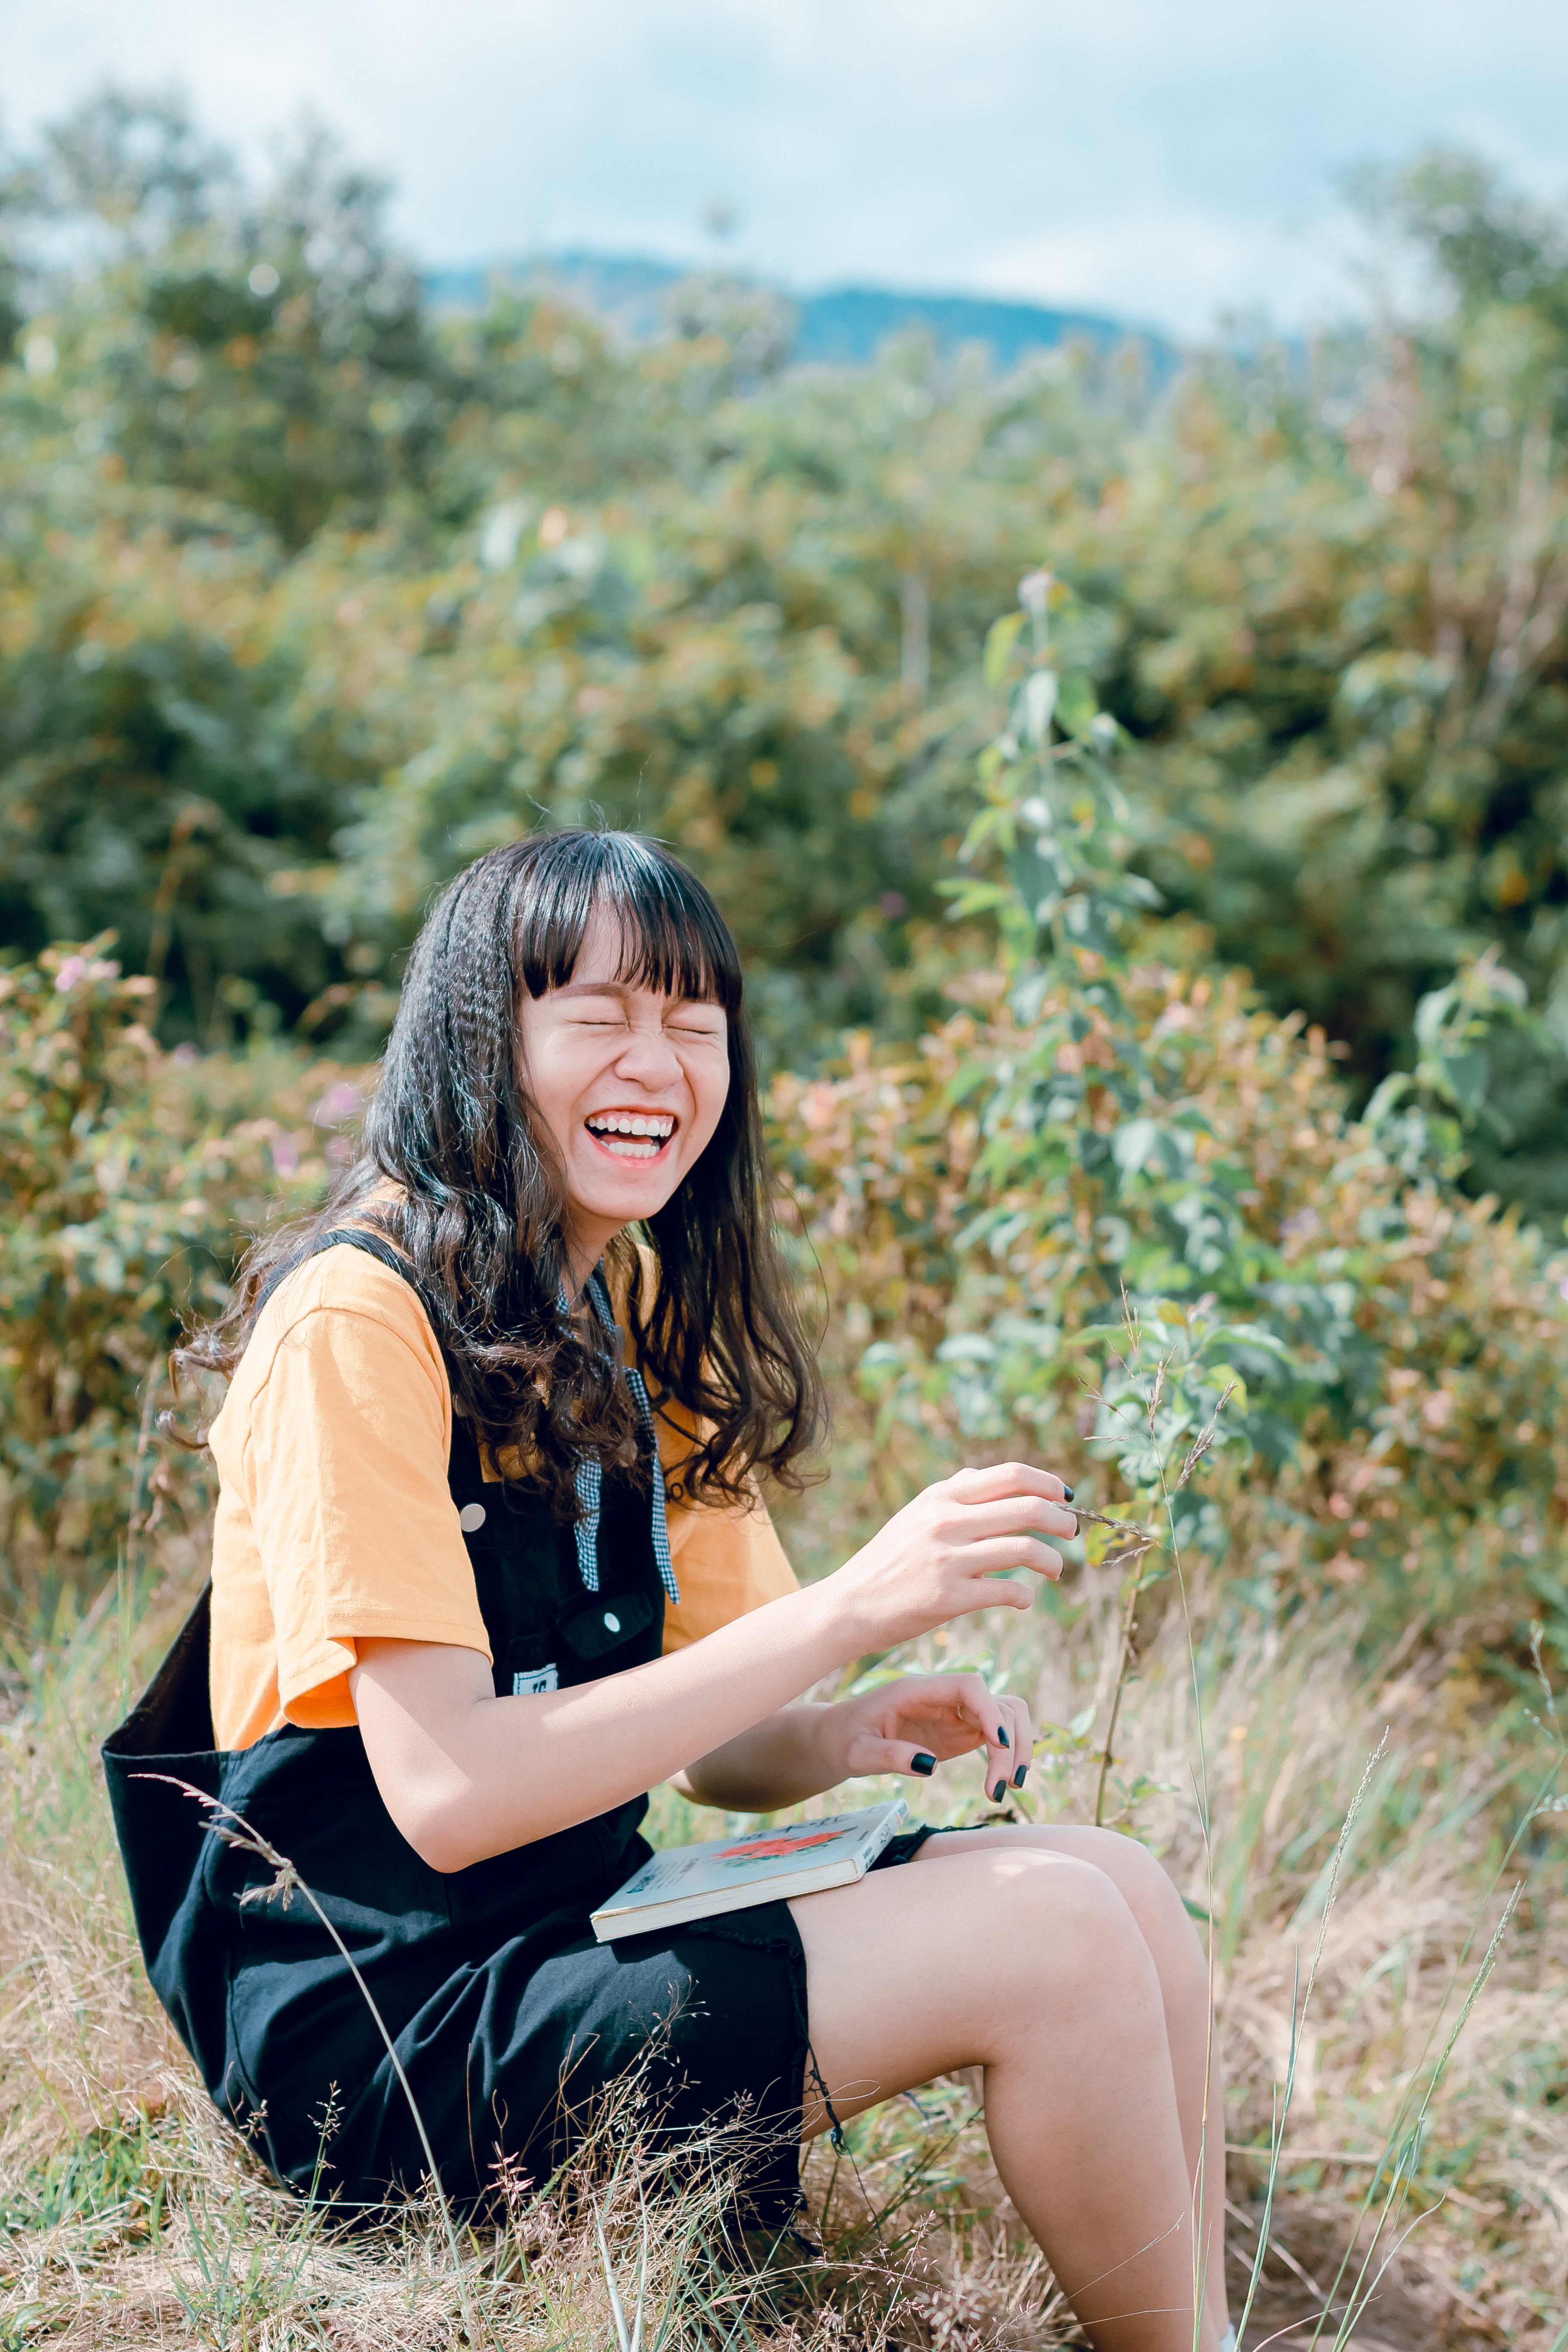
People in nature, photograph, green, sitting, beauty, yellow, grass, smile, botany, photography, summer, grass family, spring, happy, leaf, long hair, tree, portrait photography, plant, photo shoot, grassland, sunlight, dress, wildflower, portrait, meadow, brown hair, farm